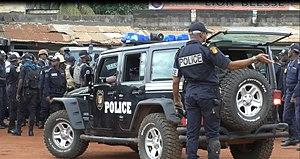
La police au Cameroun relève de la Délégation générale à la Sûreté nationale créée en 1996.